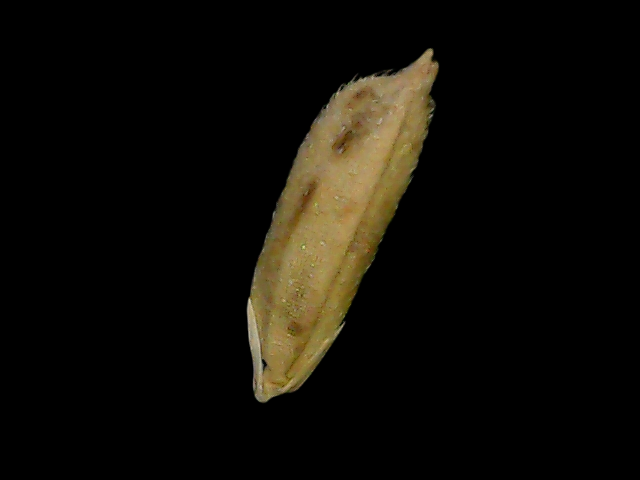
Rice variety: Bd49